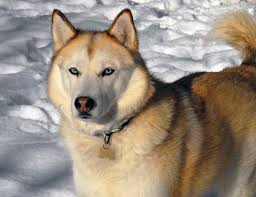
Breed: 232-n000083-Eskimo_dog